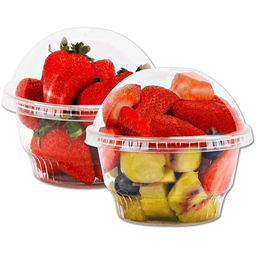
Label: plastic